Robert Huth

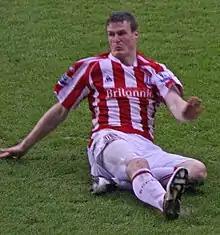
Huth in action for Stoke during the 2009–10 season

Huth opened his account for the 2010–11 season with a 93rd-minute winner against Aston Villa to help Stoke record their first win of the season. He followed this up with goals against Birmingham City, Wigan, Blackburn Rovers, Wolverhampton Wanderers and two against Sunderland. He also scored in the FA Cup quarter-final against West Ham, helping Stoke to reach the semi-final stage. last done 1972. He scored in the 5–0 FA Cup Semi-final victory against Bolton Wanderers, becoming the first Stoke defender to score nine goals in a season. He then played in the FA Cup final against Manchester City as Stoke lost 1–0. After a successful season for Huth, he was named Stoke's Player of the Year.